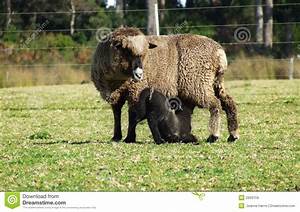
Label: sheep